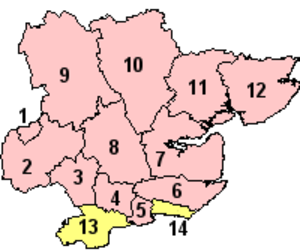
L'Essex est un comté cérémoniel et non métropolitain d'Angleterre. Il est l'un des Home Counties situés au nord-est de Londres.